Coatbridge Irish

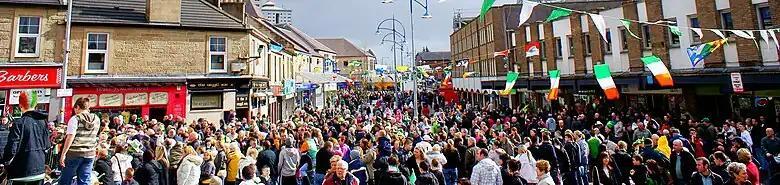
St. Patrick's Day Festival Saturday in Coatbridge 2009.

Guinness Diageo and the Irish government both sponsor the event. Irish President Mary McAleese visited Coatbridge in 2007. In 2006, Des Dillon's anti-sectarian play "Singin' I'm no a Billy he's a Tim" was performed at St Bartholomew's Church hall.